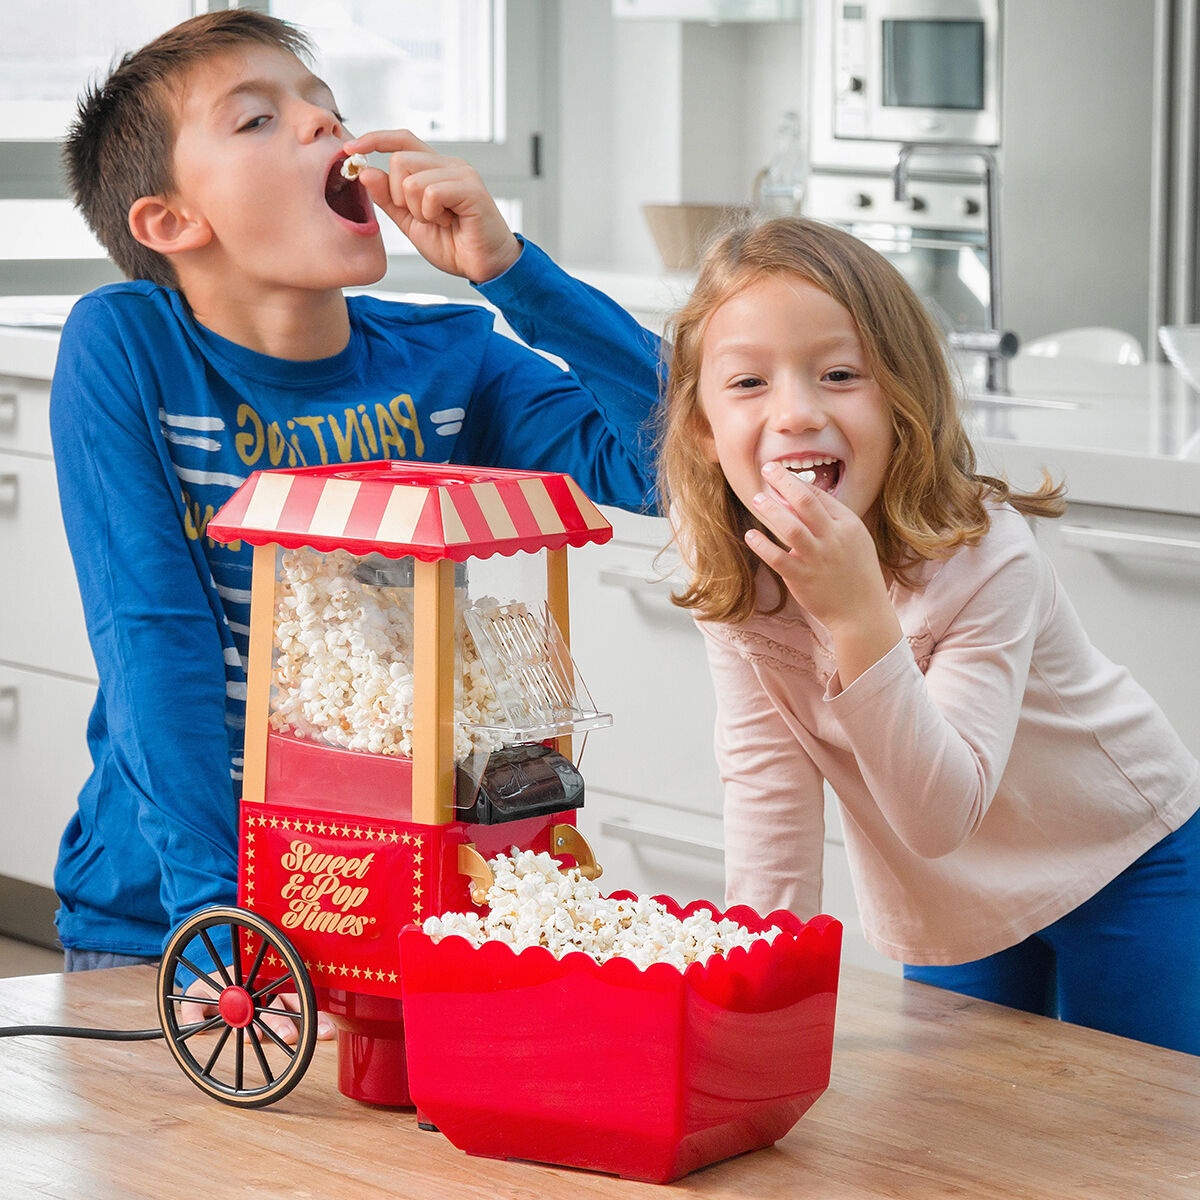
Popcornmaskin Sweet & Pop Times InnovaGoods
InnovaGoods er her for å hjelpe deg med å gjøre matlaging enkelt og morsomt ved å tilby deg de beste nye artiklene til kjøkkenet ditt, sånn som Popcornmaskin Sweet & Pop Times InnovaGoods ! Oppdag en lang rekke høykvalitetsprodukter som skiller seg ut for sin funksjonalitet, effektivitet og sitt innovative design! En nydelig kopi av salgsvognene på markedene fra begynnelsen av det XX århundre. Poppkornmaskinen er et "must for en vellykket fest eller feiring. Med denne kan du enkelt og på få minutter lage deilig nypoppet poppkorn hjemme. Den er også helt perfekt som original dekorasjon. Materialer: PP AS Rustfritt stål Farge: Rød Gyllen Originalt design: Vintage Enkel knapp: Av/på-knapp Enkelt å bruke: Komfortabel og enkel i bruk Sunt og originalt matlaging: Benytter varmluft (ikke olje) Inkluderer: Målebeger Serveringsboller Ideell for barn og voksne: Ideell for fester, møter, feiringer, osv. Pluggtype: E Kabellengde: 125 cm Effekt: 1200 W Spenning: 220-240 V Frekvens: 50 Hz Mål: ca.: 17 x 39 x 20 cm Emballasje og håndbok på 24 språk: engelsk, fransk, spansk, tysk, italiensk, portugisisk, nederlandsk, polsk, ungarsk, rumensk, dansk, svensk, finsk, litauisk, norsk, slovensk, gresk, tsjekkisk, bulgarsk, kroatisk, slovakisk, estisk, Russisk og latvisk Emballasje og håndbok på 24 språk: engelsk, fransk, spansk, tysk, italiensk, portugisisk, nederlandsk, polsk, ungarsk, rumensk, dansk, svensk, finsk, litauisk, norsk, slovensk, gresk, tsjekkisk, bulgarsk, kroatisk, slovakisk, estisk, Russisk og latvisk.
Brand: InnovaGoods
Category: Home & Garden > Kitchen & Dining > Kitchen Appliances > Popcorn Makers